Dickinson College

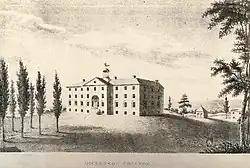
An 1810 illustration of the original Dickinson College building, now known as West College, designed by Benjamin Latrobe

A combination of financial troubles and faculty dissension led to a college closing from 1816 to 1821. In 1832, when the trustees were unable to resolve a faculty curriculum dispute, they ordered Dickinson's temporary closure a second time.